Munich (novel)

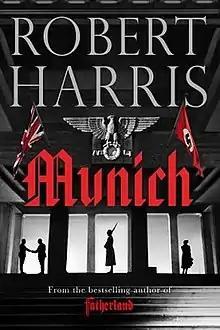
First edition cover ( Hutchinson)

Munich is a 2017 historical novel by English writer Robert Harris. The novel is set in September 1938 over four days in the context of the Munich Agreement. The two main characters, both fictional, are Hugh Legat, private secretary to Neville Chamberlain, and Paul Hartmann, a German junior diplomat and member of an anti-Hitler group. Legat and Hartmann are friends from their student days at Balliol College, Oxford University. On 21 September 2017, an article in the "Evening Standard" asserted that the Paul Hartmann character was based on Adam von Trott zu Solz. Hartmann, like von Trott zu Solz, is executed by hanging as a member of an anti-Nazi conspiracy during World War II. His fictional counterpart Legat dies many years later as an honoured civil servant.